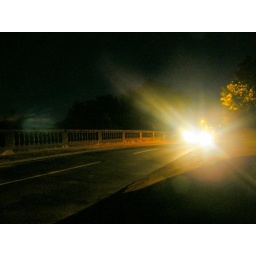
Warwick castle photographed from the Banbury Rd Bridge over the river Avon